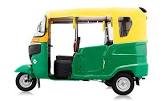
Vehicle type: Auto Rickshaws